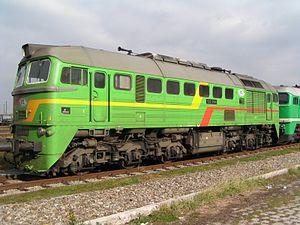
Une locomotive Diesel est une locomotive dont la force de traction provient d'un moteur Diesel interne. On en distingue plusieurs types, selon la façon dont la puissance fournie par le moteur est transmise aux essieux.